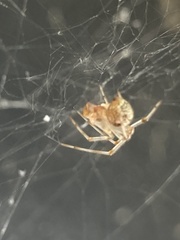
Species: Parasteatoda_tepidariorum